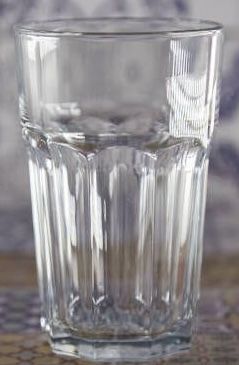
Label: glass